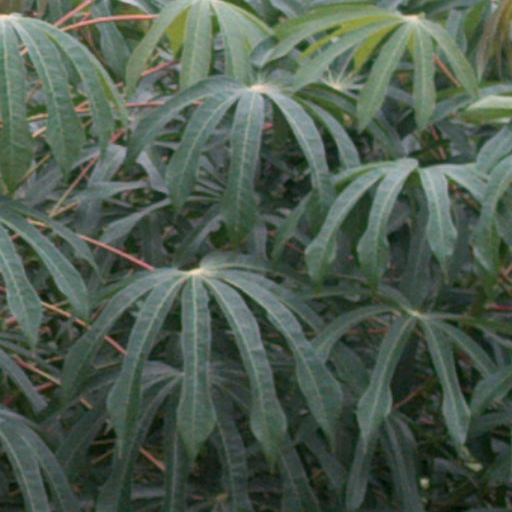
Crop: cassava